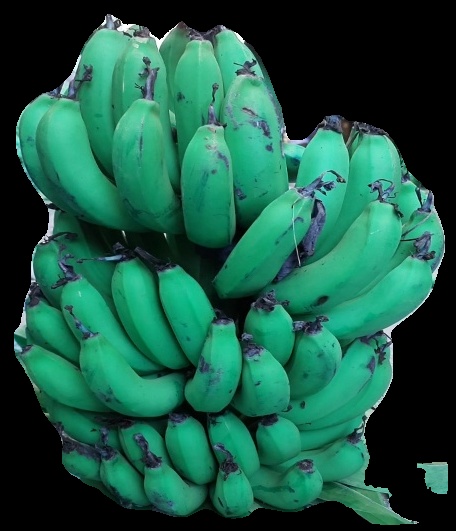
Variety: pachbale
Grade: grade2